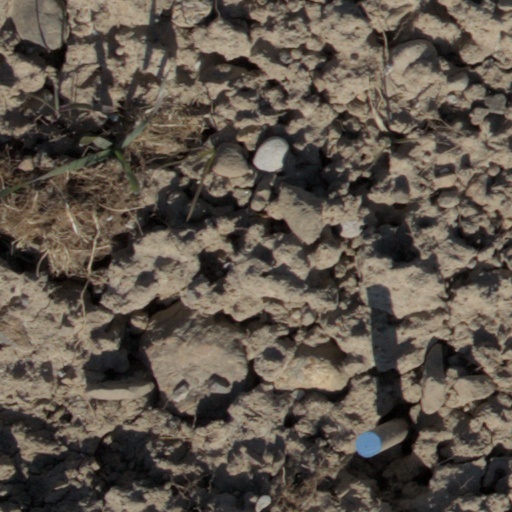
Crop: wheat